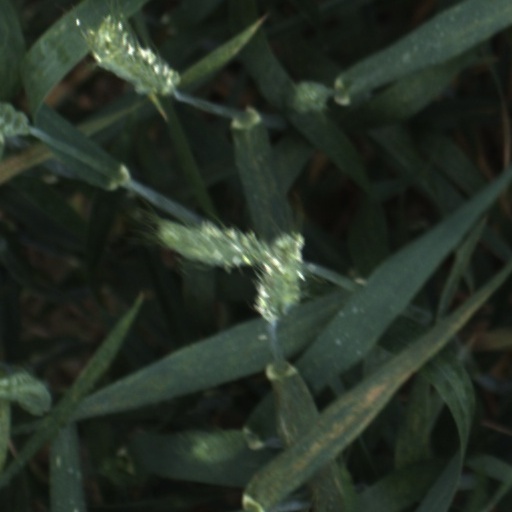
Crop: wheat